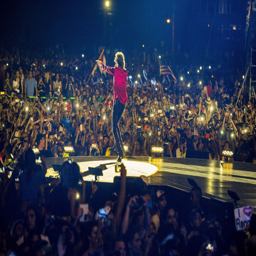
blues artist performs on stage during concert .